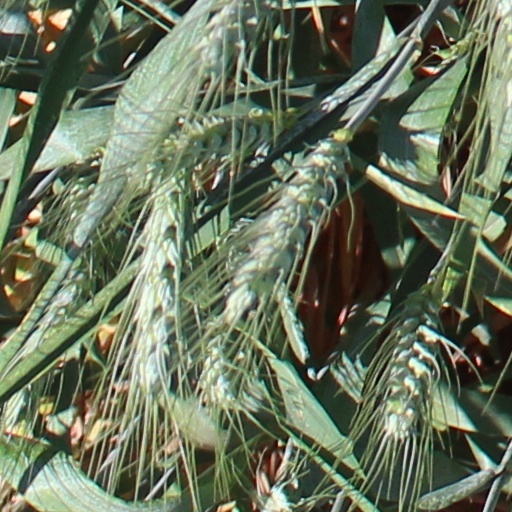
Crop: wheat